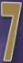
Number: 7